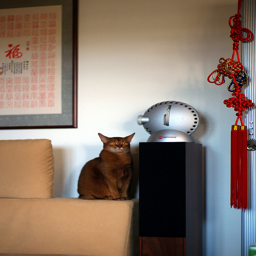
A cat sitting on the arm of a chair next to a speaker.
A cat stands on the back of a couch near Chinese decorations.
A cat is standing on top of a couch
A cat sitting on the armrest of a couch.
A cat is sitting on the edge of a couch.